Tongue Cover-Plate

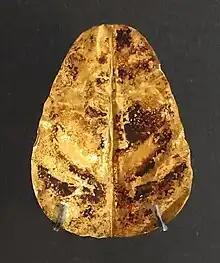
Tongue Cover-Plate from Hawara

Tongue Cover-Plates were gold foil amulets placed over the tongues of some Egyptian mummies. This mainly took place during the Greco-Roman period although examples from the Twenty-sixth Dynasty have been found at Oxyrhynchus. This funerary ritual appears to have been to done in the belief that it would help the dead individual speak in the afterlife. They were sometimes accompanied by gold eye amulets.